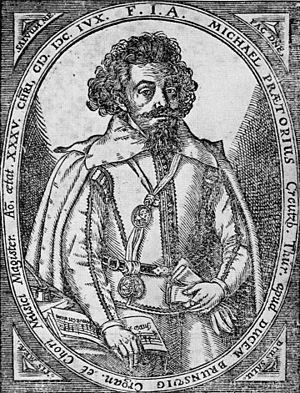
Giovanni Pierluigi da Palestrina est nommé directeur de la chapelle pontificale. Il fonde le premier institut de musique à Rome.
Michael Prætorius est un compositeur et théoricien de la musique allemand, né à Creuzburg le 15 février 1571 et mort à Wolfenbüttel le 15 février 1621.